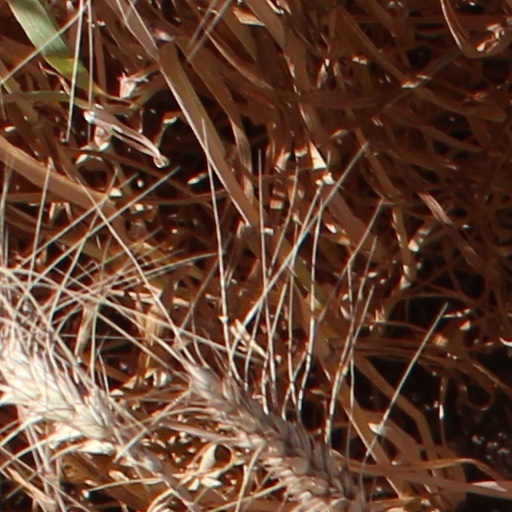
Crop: wheat